Ignacio Ambríz

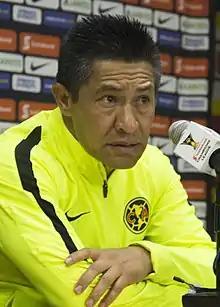
Ambriz as América manager in 2016

Marcos Ignacio "Nacho" Ambriz Espinoza (born 7 February 1965) is a Mexican professional manager and former footballer.